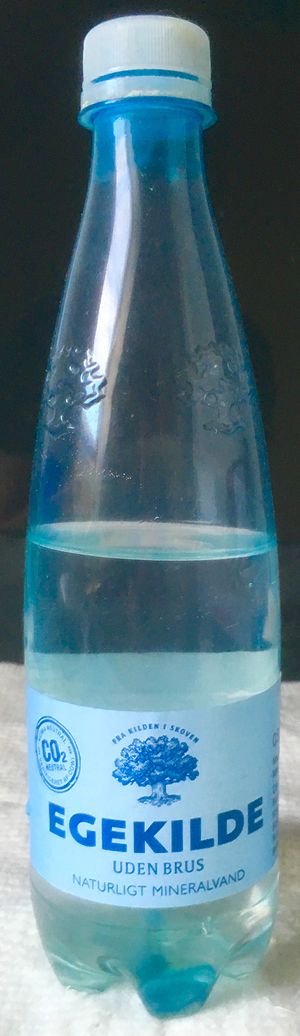
Egekilde
1/2 liter Egekilde uden brus fra 2015.
1/2 liter Egekilde mineralvand
Egekilde er et dansk mineralvandsmærke, der blev introduceret 1. januar 2006 af Royal Unibrew. Vandet tappes fra en grundvandsboring ved Faxe på Sydsjælland.